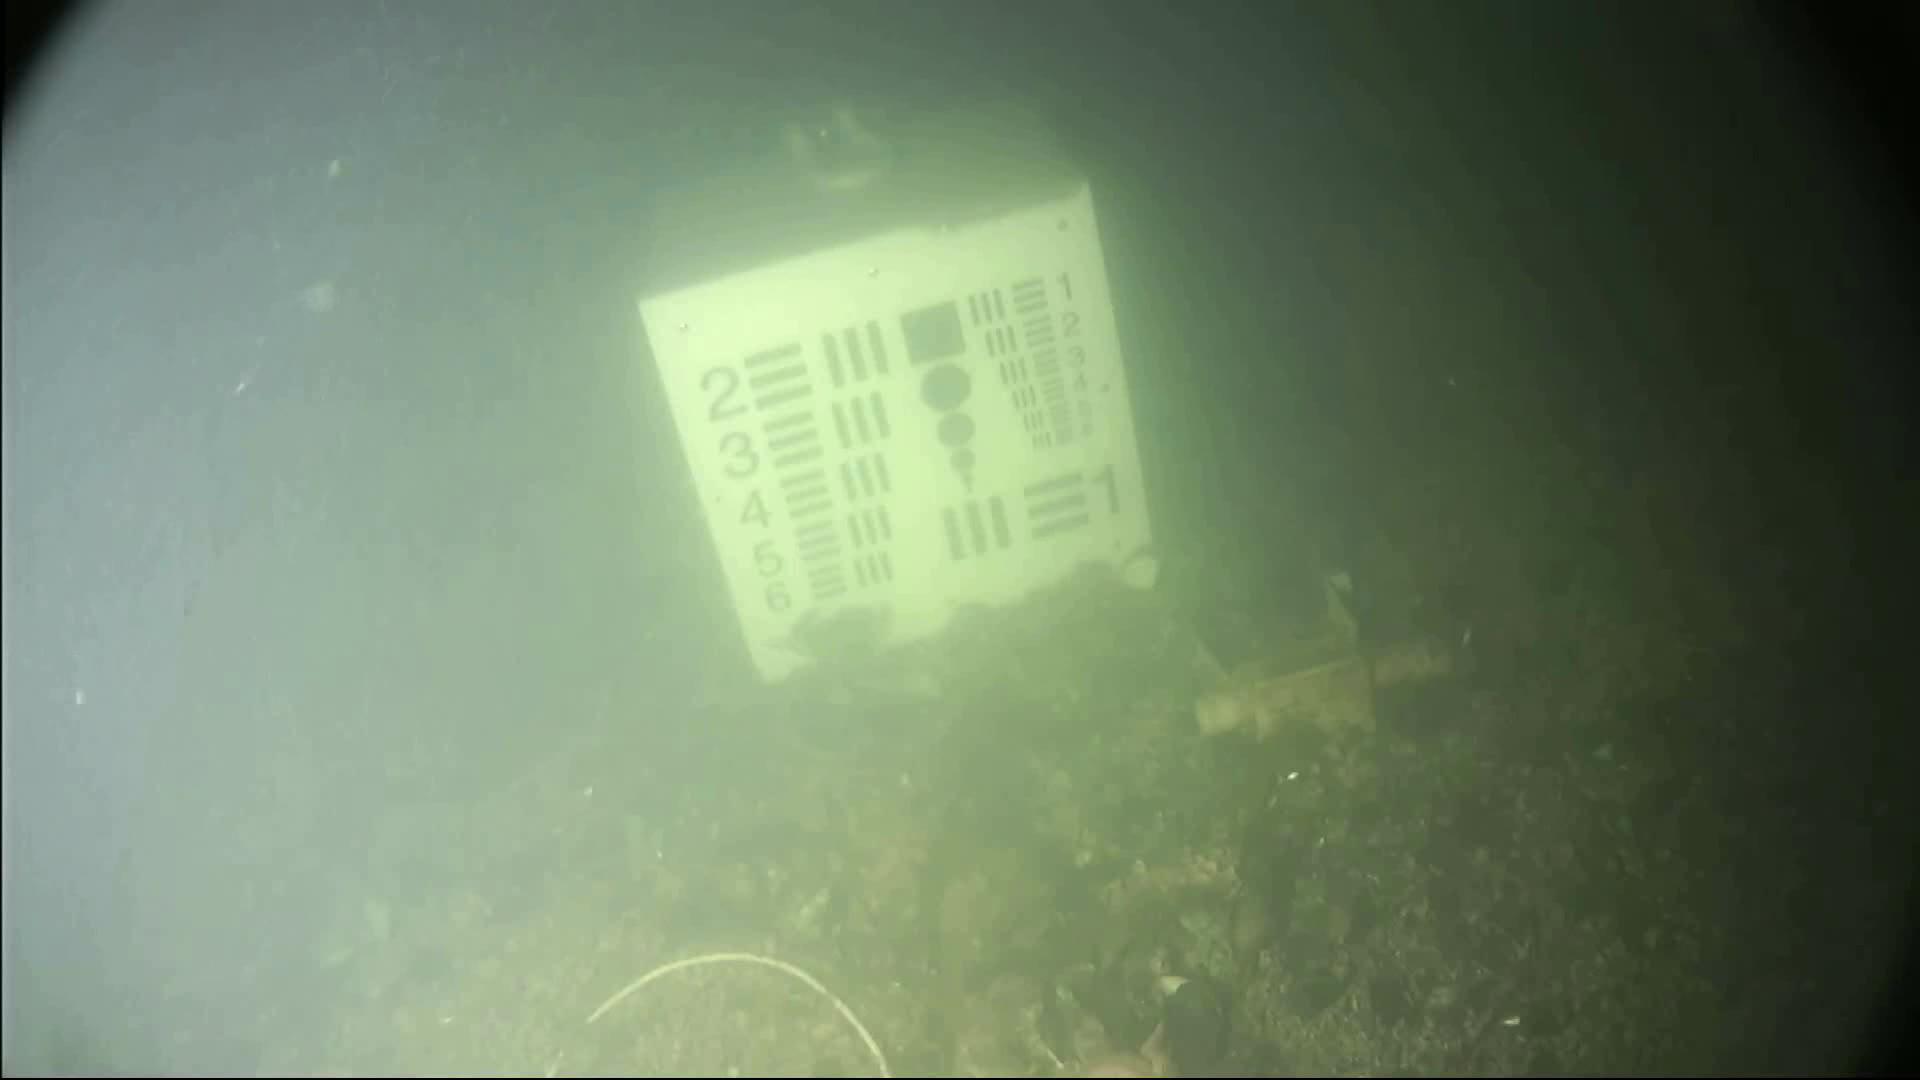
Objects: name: crab
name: jellyfish